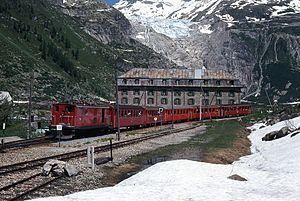
Photo prise dans les années 1970, du temps où le glacier du Rhône était encore important, à ce jour, il ne reste presque plus rien. Dommage.
La ligne sommitale de la Furka est une ligne de chemin de fer à crémaillère suisse à voie métrique entre Realp et Oberwald via le tunnel de faîte du col de la Furka, exploitée par la Dampfbahn Furka-Bergstrecke AG. D'une longueur de presque 18 km, c'est la plus longue ligne non électrifiée du pays.